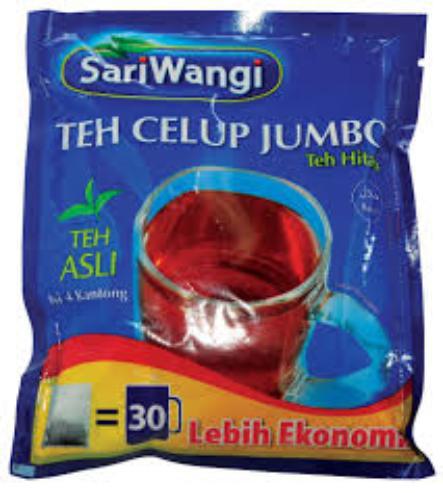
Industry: Food